B.M. Diah

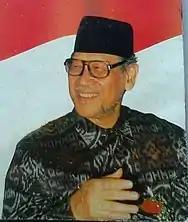
B.M. Diah (old), from the cover of Butir-butir padi B.M. Diah (tokoh sejarah yang menghayati zaman)

While working at Radio Hosokyoku, he met Herawati Diah, a broadcaster who graduated from journalism and sociology in the United States. They dated, and soon after, on 18 August 1942 they were married. Their wedding party was attended by future-president Sukarno and future-vice president Mohammad Hatta. Together, they had two daughters and one son; Nurdi Diah, Adiniawati Diah and Nurman Diah (the father in-law of actress Shelomita Diah).